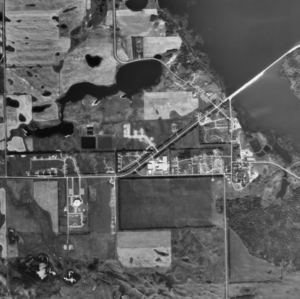
Fort Totten est une census-designated place située dans le comté de Benson, dans l’État du Dakota du Nord, aux États-Unis. Sa population s’élevait à 1 243 habitants lors du recensement de 2010. Bien que n’étant pas incorporée, Fort Totten est la localité la plus peuplée du comté : Minnewaukan, le siège du comté, ne compte que 224 habitants.